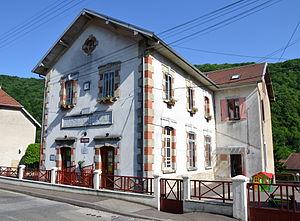
Mairie de Laissey, Doubs, Franche-Comté, France
Laissey est une commune française située dans le département du Doubs en région Bourgogne-Franche-Comté. Les habitants se nomment les Laisséens et Laisséennes.